Miss Fisher's Murder Mysteries

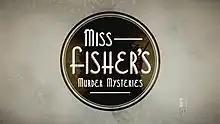
Title card

Miss Fisher's Murder Mysteries is an Australian detective television series. It was first broadcast on ABC on 24 February 2012. It is based on author Kerry Greenwood's historical mystery novels, and it was created by Deb Cox and Fiona Eagger. The series revolves around the personal and professional life of Phryne Fisher (Essie Davis), a glamorous private detective in 1920s Melbourne. Three series have been broadcast, and a feature film titled "Miss Fisher and the Crypt of Tears" was released in February 2020. A television spin-off "Ms Fisher's Modern Murder Mysteries" was broadcast in 2019. "Miss Fisher's Murder Mysteries" has been aired in over 100 countries and territories.